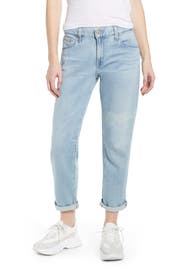
medium wash boyfriend jeans are whiskered faded and scratched up all over to create a lovably slouchy style